Tiruchirappalli International Airport

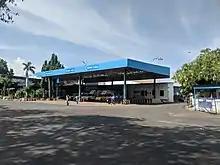
Cargo terminal

Passenger movements are handled from the new Integrated Passenger Terminal which was inaugurated on 2 January 2024 and began operations from 11 June 2024.